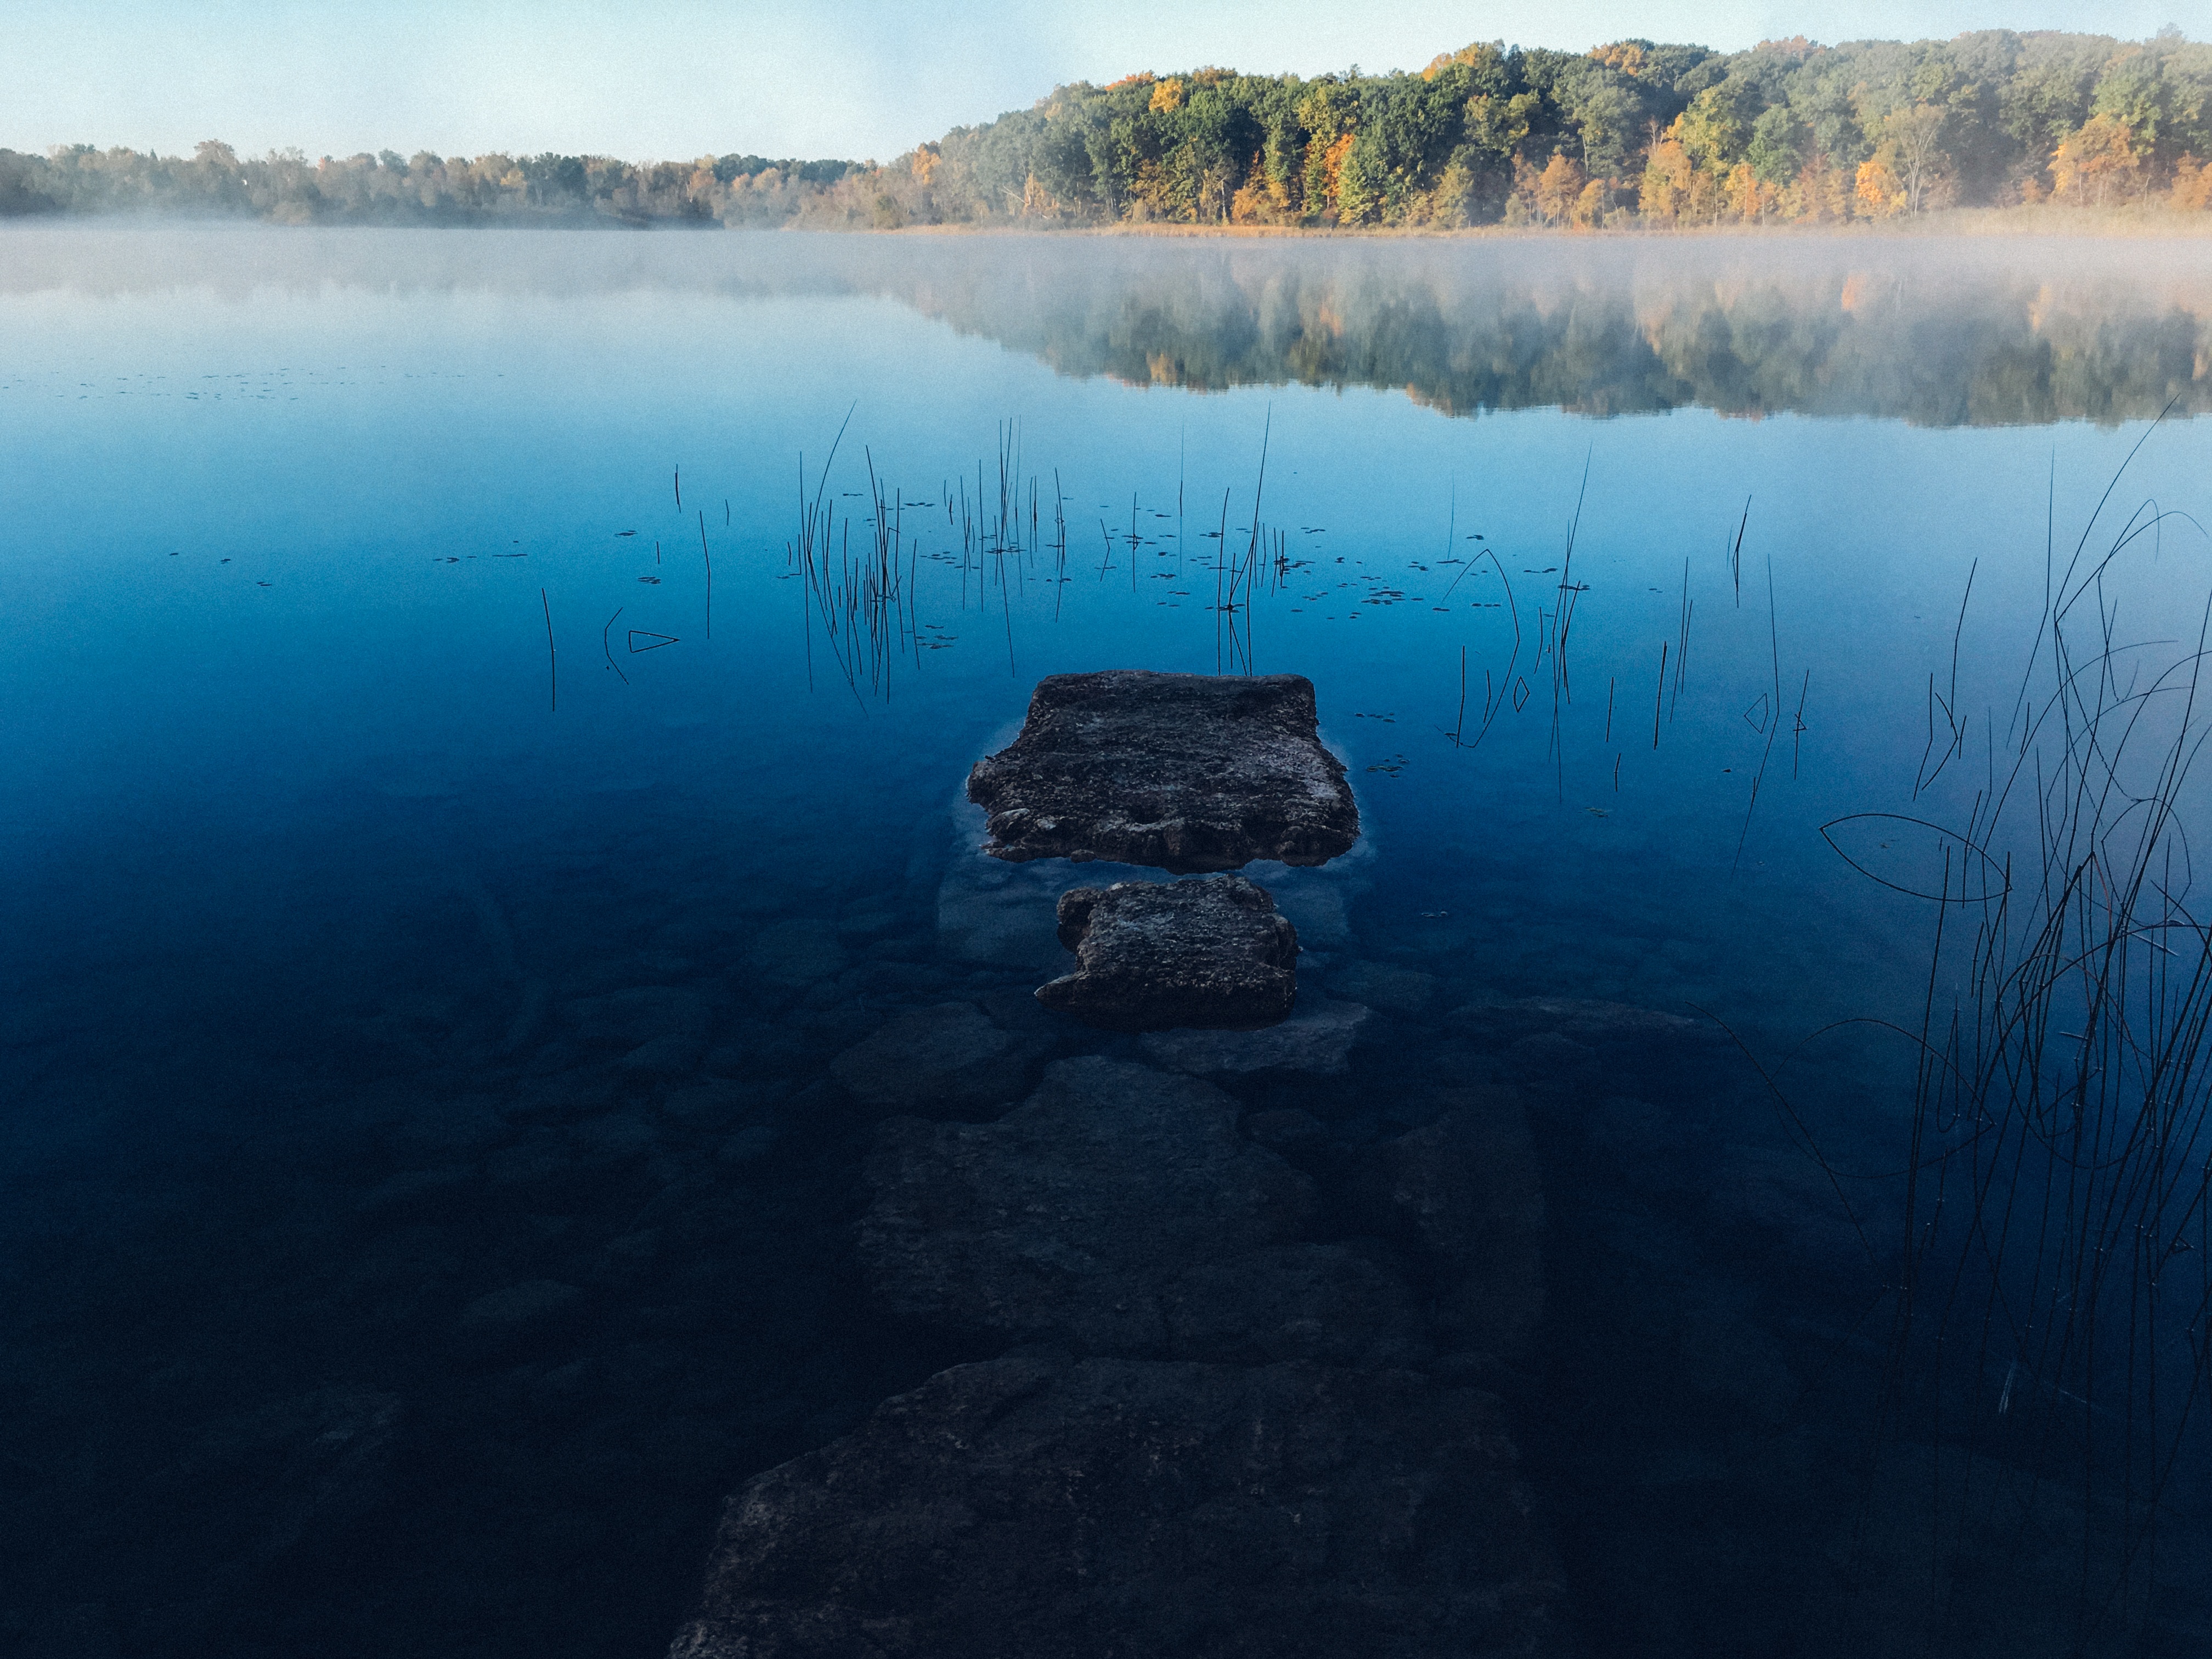
landscape, sea, water, nature, fog, mist, morning, lake, dawn, river, reflection, reservoir, trees, rocks, loch, atmospheric phenomenon